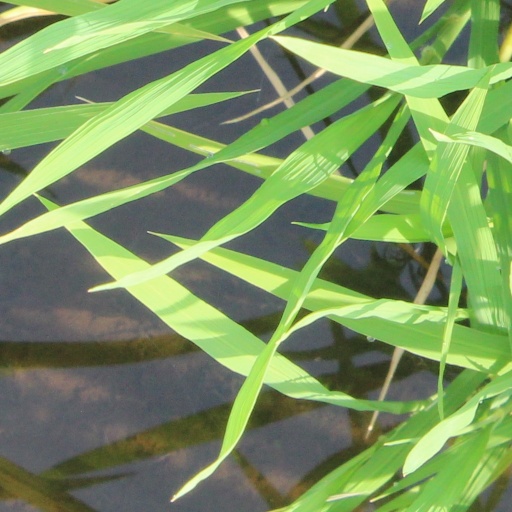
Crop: rice